History of the Portland Trail Blazers

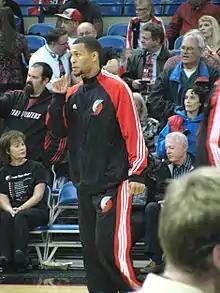
Brandon Roy was the 2006–07 NBA Rookie of the Year.

The 2008–09 season, Greg Oden debuted with the Blazers, playing in 61 games. Portland welcomed Spanish swingman Rudy Fernández, and French-native Nicolas Batum. Roy appeared in his second straight All-Star Game, and Fernández competed in the Sprite Slam Dunk Contest during NBA All-Star Weekend. Roy had a career-high 52 points against the Phoenix Suns and game-winning shots against the Houston Rockets and New York Knicks. The Blazers clinched a playoff berth for the first time since 2003 and achieved a 54–28 record, their first winning record since the 2002–03 season. As the fourth seed and holding home-court advantage, the Trail Blazers played the fifth-seeded Houston Rockets in the 2009 Playoffs, losing the playoff series 4 games to 2. Many credited Portland's loss in the first round to the team's young age and inexperience. However, the 2008–09 season was most notable for the inspiring team chemistry on and off the court, for the potential for a young, energetic group in the upcoming seasons, and for bringing respect back to the franchise – attributes that fans had been missing for over a decade.